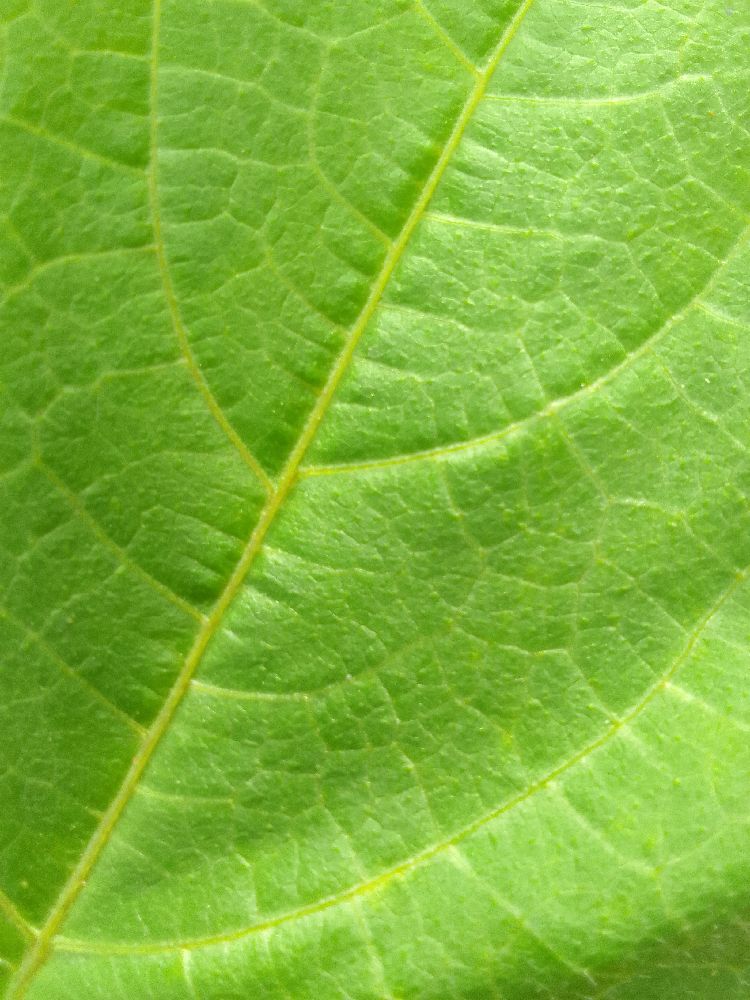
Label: healthy